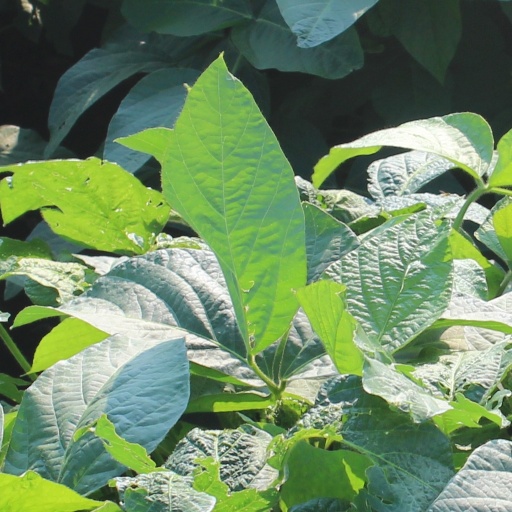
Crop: soybean